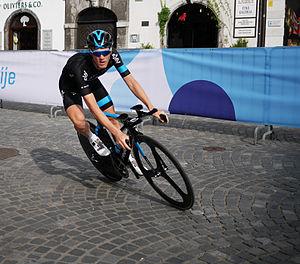
Salvatore Puccio, lors de la première étape du Tour de Slovénie 2015. Polski: Salvatore Puccio z